Nazism

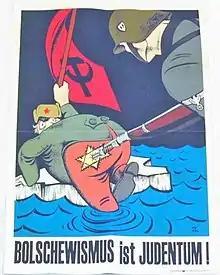
Anti-communist, antisemitic propaganda poster in Nazi Germany

The Nazis obsession with food production was a consequence of the First World War. While Europe was able to avert famine with international imports, blockades brought the issue of food security back into European politics, the Allied blockade of Germany in and after World War I did not cause an outright famine but chronic malnutrition did kill an estimated 600,000 people in Germany and Austria. The economic crises of the interwar period meant that most Germans had memories of acute hunger. Thus Tooze concludes that the Nazis obsession with acquiring land was not a case of "turning back the clock" but more a refusal to accept that the result of the distribution of land, resources and population, which had resulted from the imperialist wars of the 18th and 19th centuries, should be accepted as final. While the victors of the First World War had either suitable agricultural land to population ratios or large empires (or both), allowing them to declare the issue of living space closed, the Nazis, knowing Germany lacked either of these, refused to accept that Germany's place in the world was to be a medium-sized workshop dependent upon imported food.